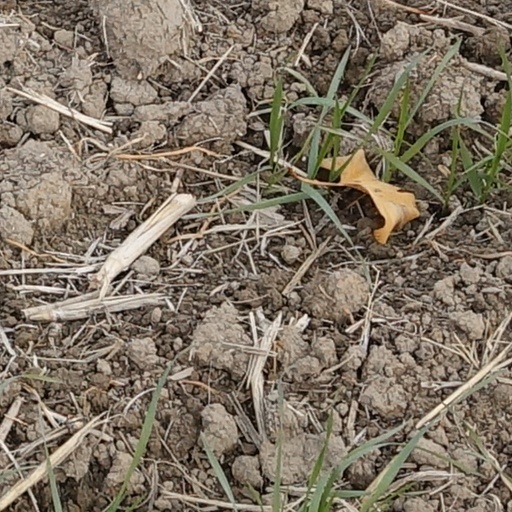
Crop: wheat